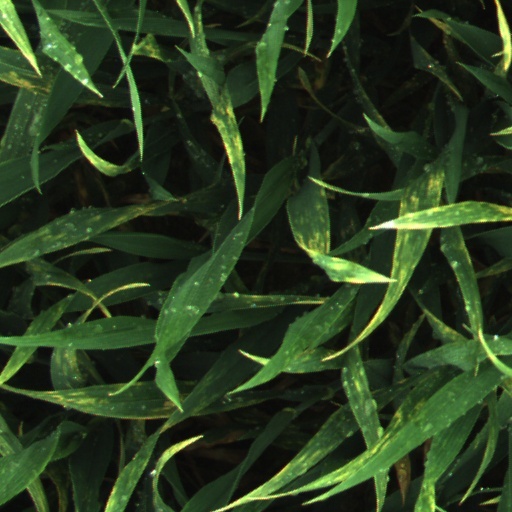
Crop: wheat